Josef Venantius von Wöss

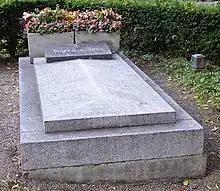
Grave in the Hernalser Friedhof

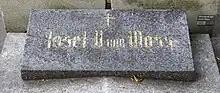
Detail of the gravestone

Wöss died in Vienna at age 80, and was buried in the Hernalser Friedhof where he was granted a grave of honour.